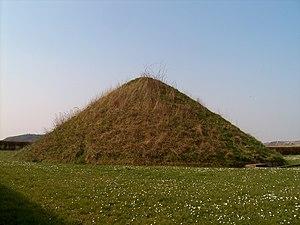
Le Tumulus du Trou de Billemont, Antoing, Province de Hainaut, Belgique.
Cette page regroupe l'ensemble du patrimoine immobilier classé de la ville belge d'Antoing.
De nombreux tumuli gallo-romains subsistent en Belgique.
Le tumulus du Trou de Billemont est un site archéologique situé à Antoing dans le Hainaut.